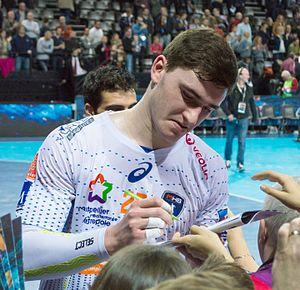
Demi-finale de la coupe de la Ligue entre le HBC Nantes et le Montpellier Handball.
Ludovic Fabregas, né le 1ᵉʳ juillet 1996 à Perpignan, est un joueur de handball français évoluant au poste de pivot.